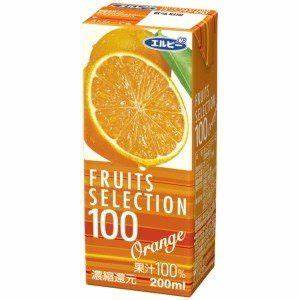
Waste category: cardboard